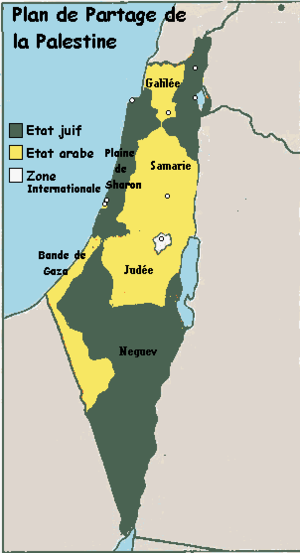
Carte du Plan de Partage de la Palestine proposé par l'UNSCOP et votée par l'Assemblée Générale de l'ONU le 29 novembre 1947.
Le 29 novembre 1947, l’Assemblée générale des Nations unies vote le Plan de partage de la Palestine proposé par le Comité spécial des Nations unies sur la Palestine avec l’accord des deux superpuissances émergentes de la Seconde Guerre mondiale, les États-Unis et l’Union soviétique est approuvé par l’Assemblée générale de l’ONU, à New York par le vote de la résolution 181. Ce Plan est rejeté par les arabes palestiniens et les pays arabes.